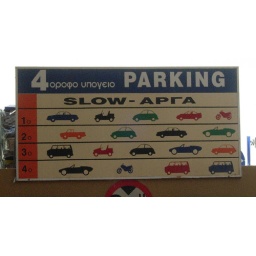
confusing sign in greek car park